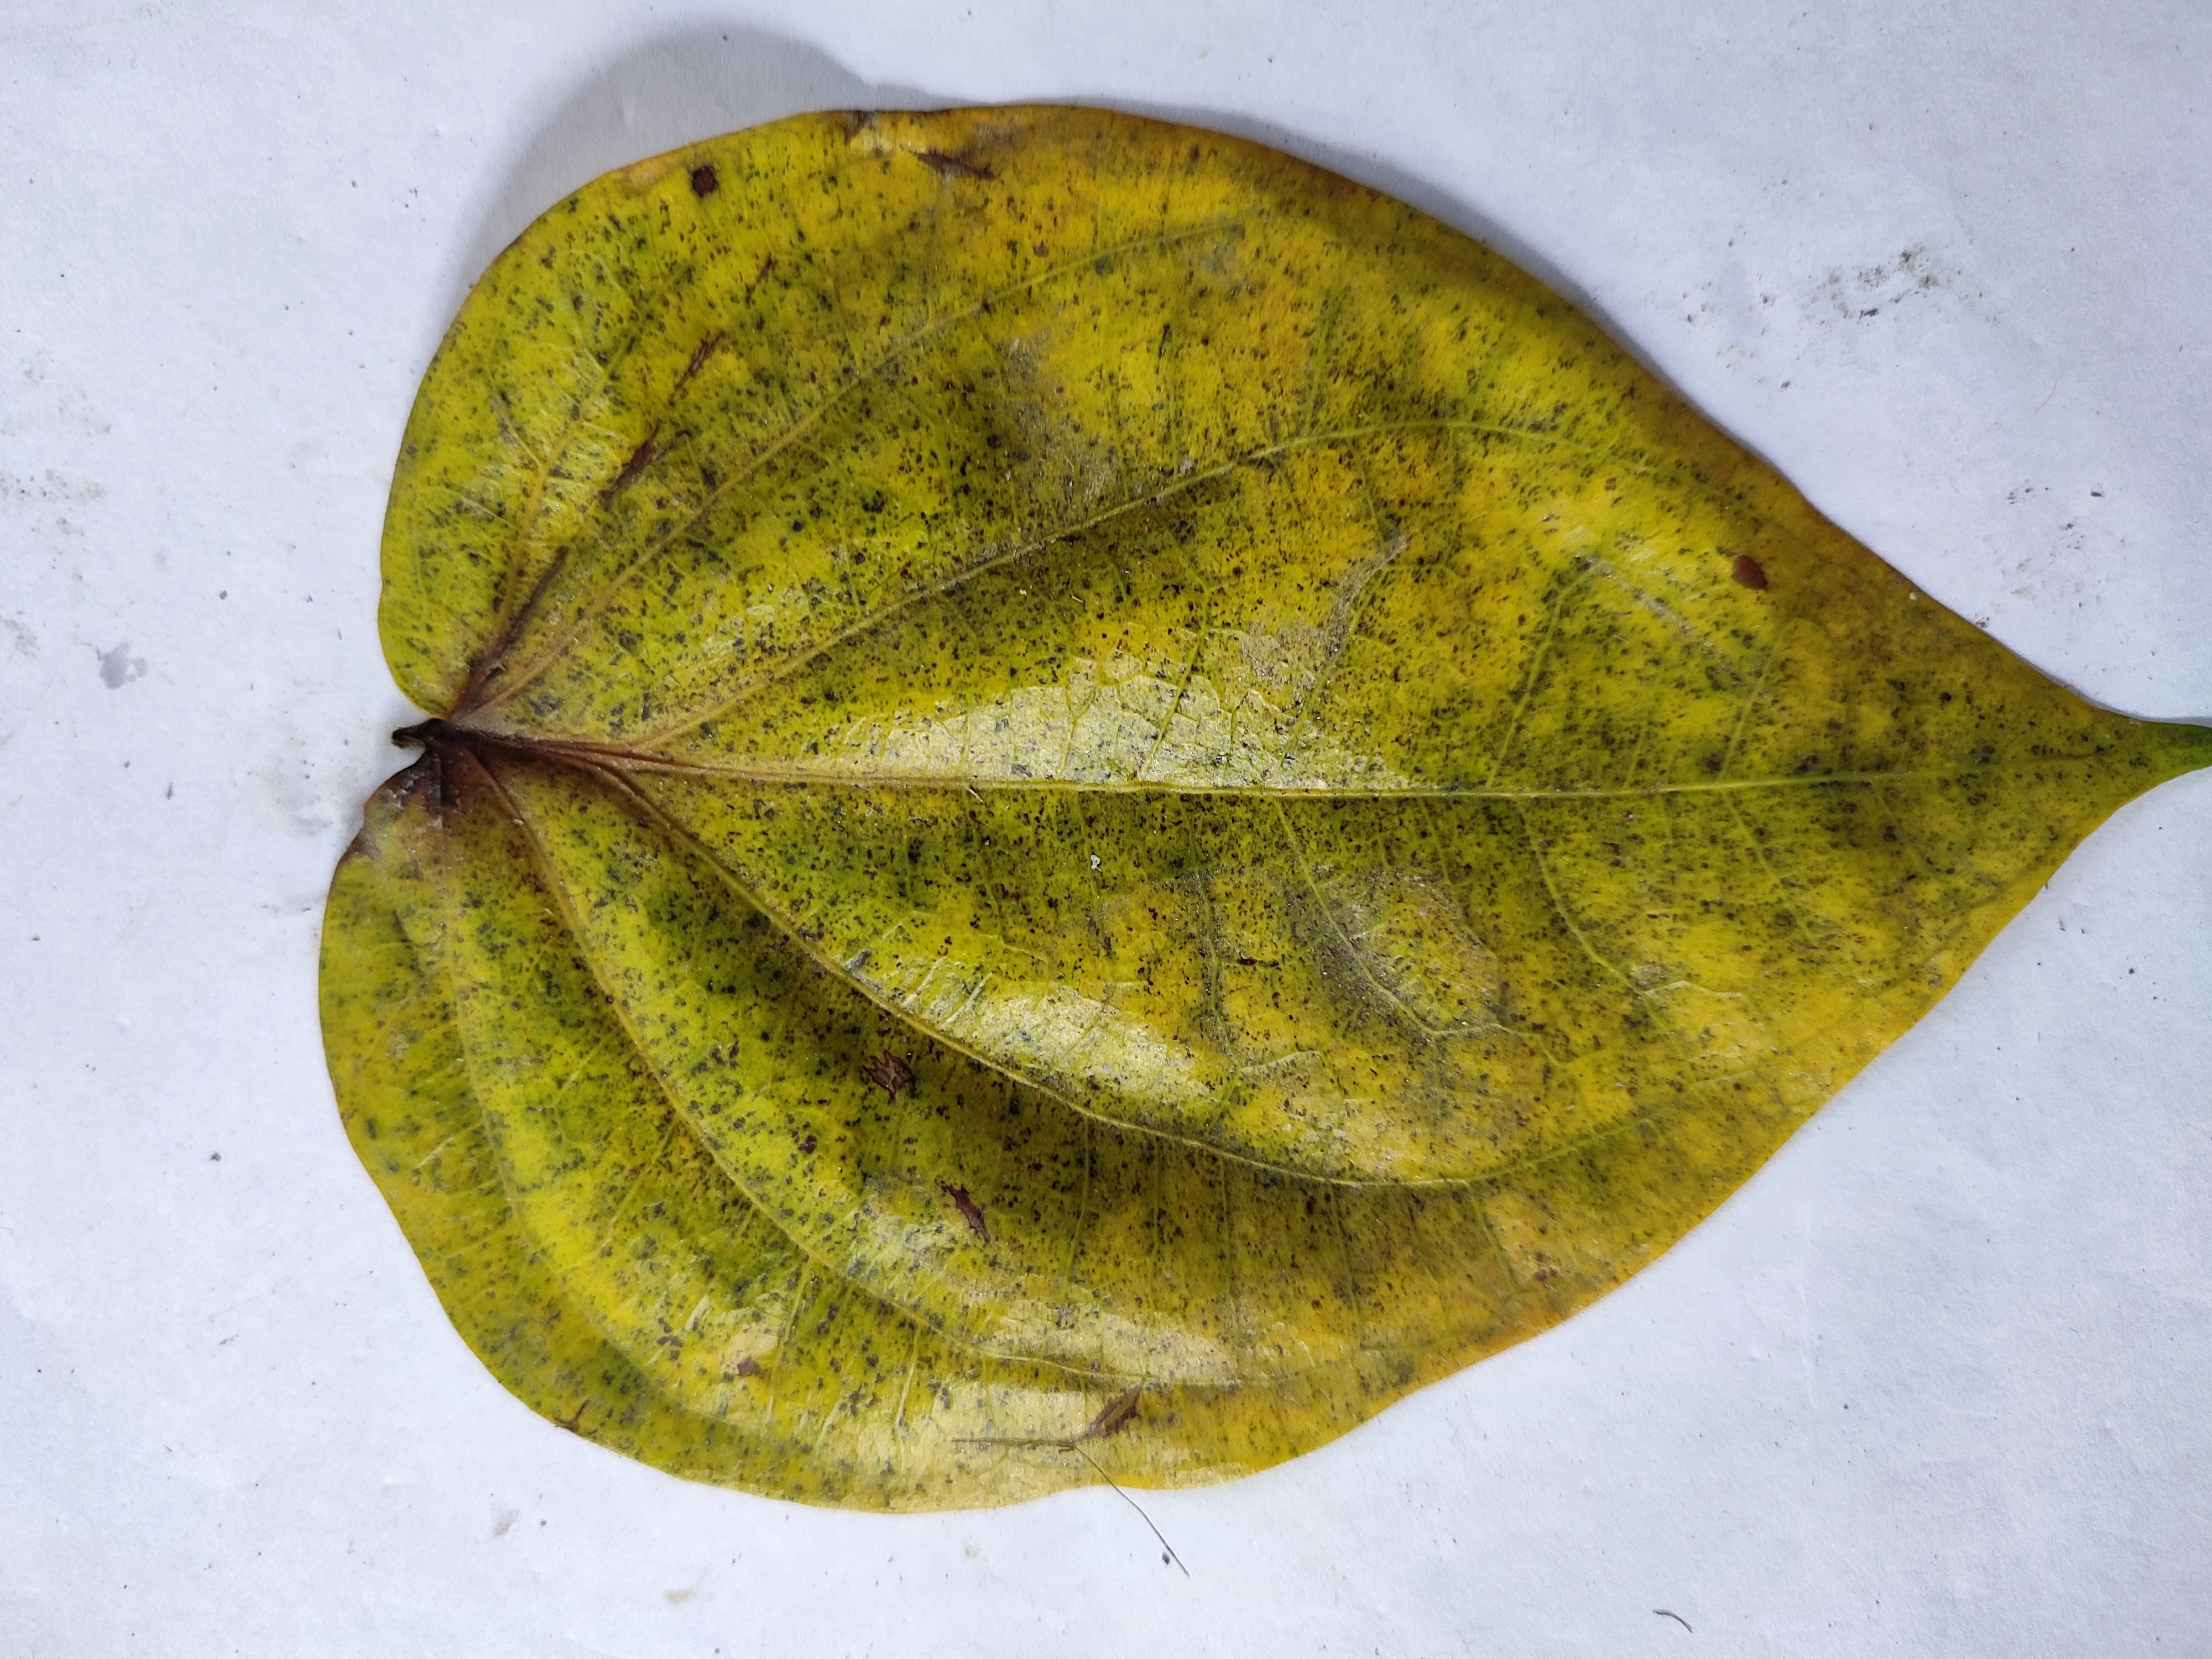
Label: Dried_Leaf